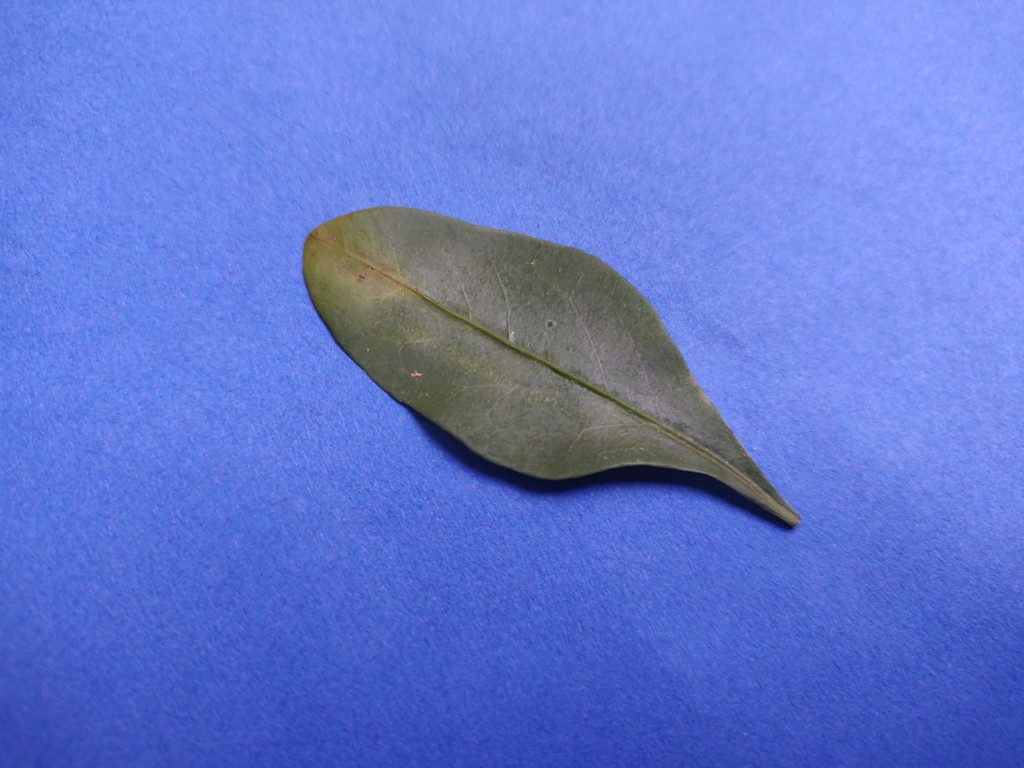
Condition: Unhealthy
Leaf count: single
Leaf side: front